Charleszetta Waddles

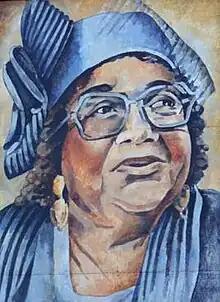
Portrait by Nicole Macdonald

For over four decades, the Reverend Charleszetta Waddles, affectionately known as "Mother Waddles," devoted her life to providing food, hope, and human dignity to the downtrodden and disadvantaged people of Detroit. Founder, director, and spiritual leader of the Mother Waddles Perpetual Mission, Inc., a nonprofit, nondenominational organization run by volunteers and dependent on private donations, Waddles believed that the church must move beyond religious dogma to focus on the real needs of real people.